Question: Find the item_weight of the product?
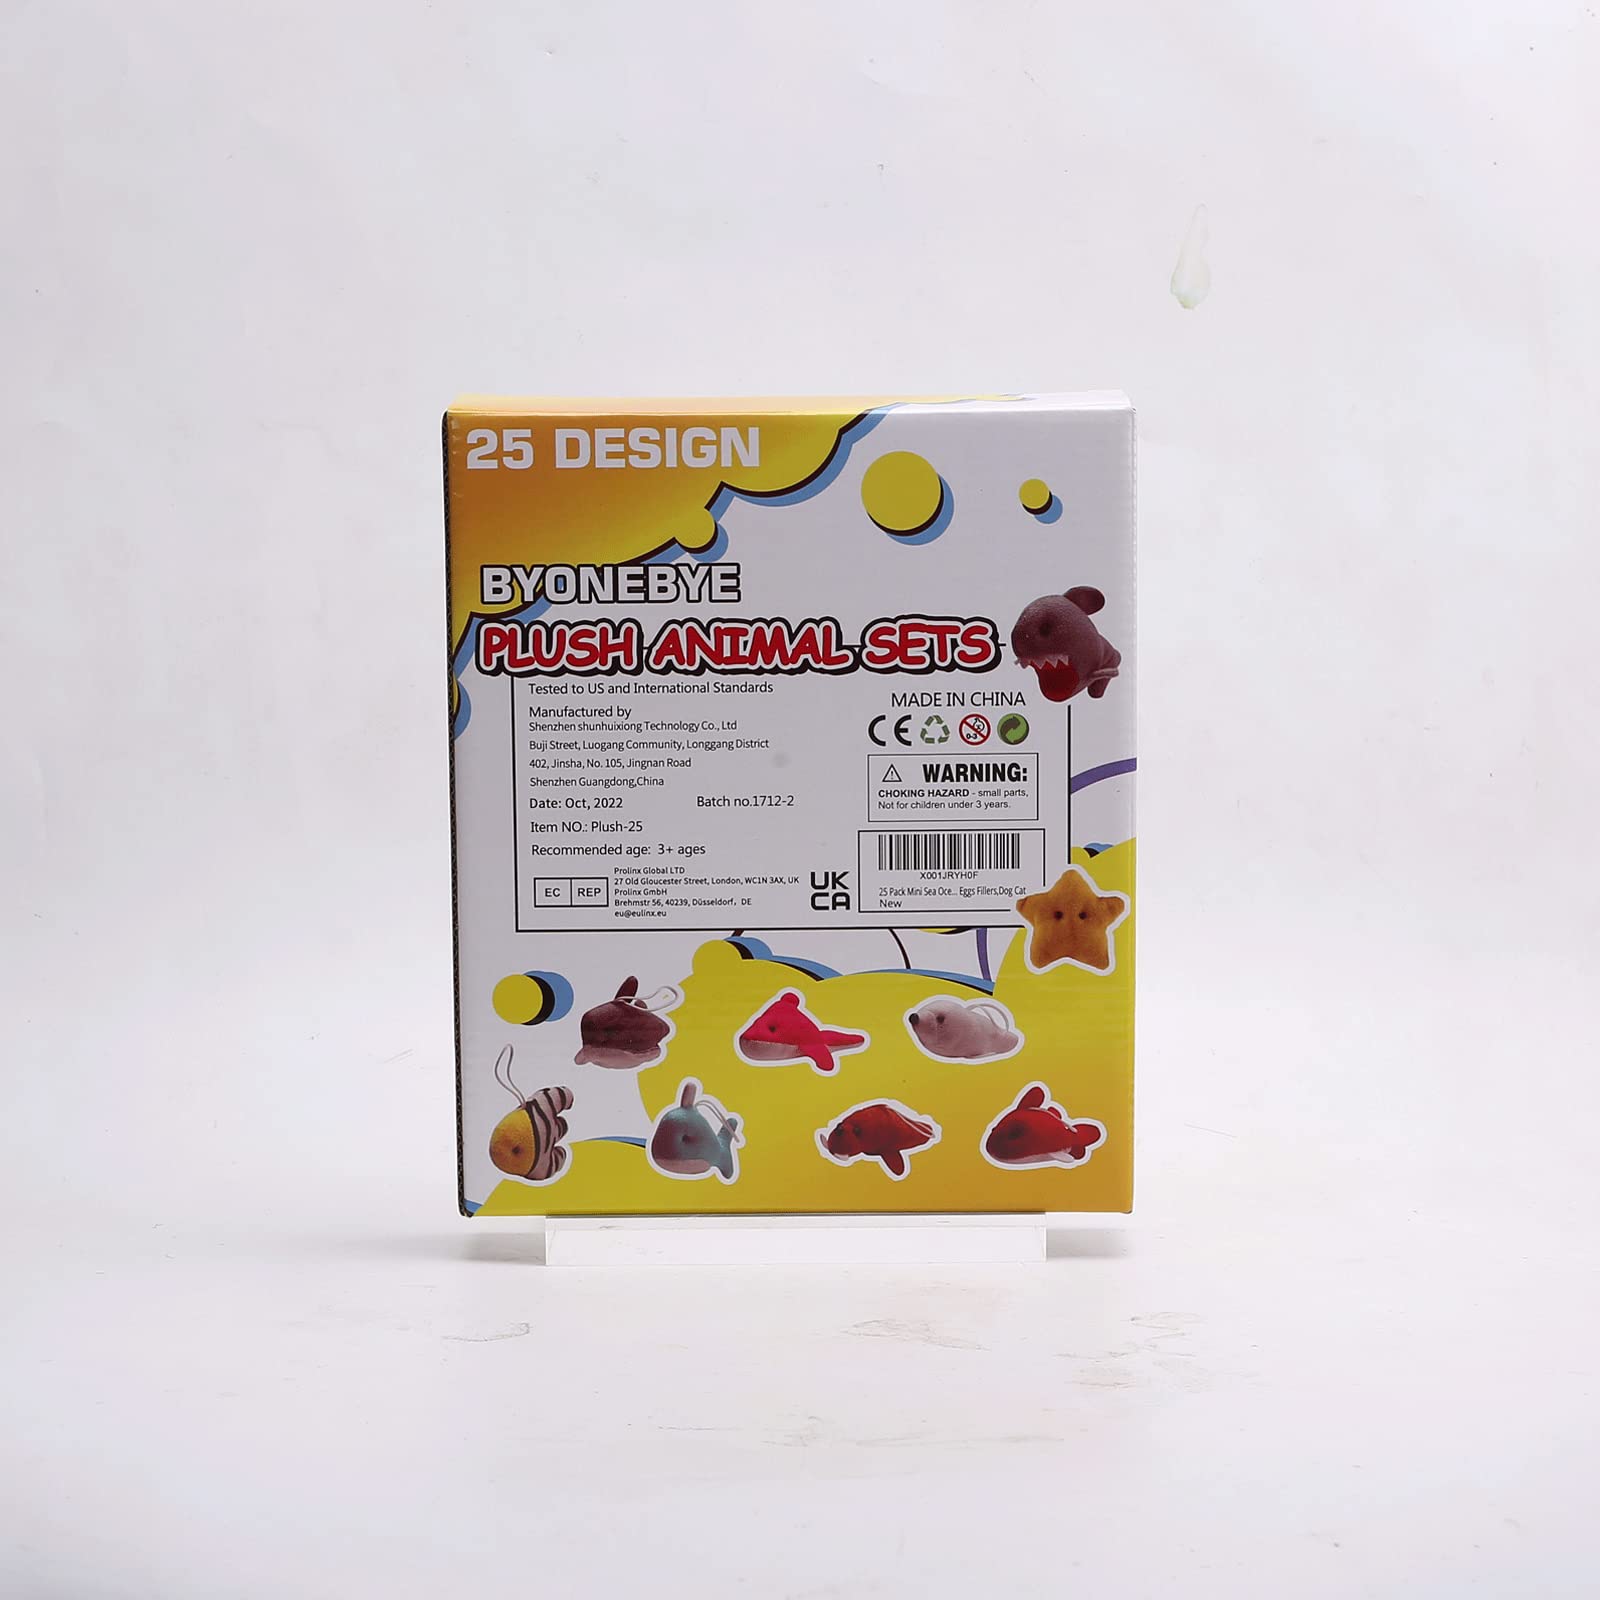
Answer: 25.0 ounce